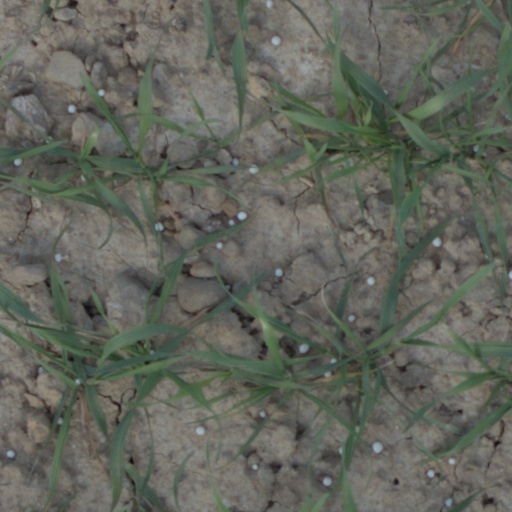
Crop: wheat